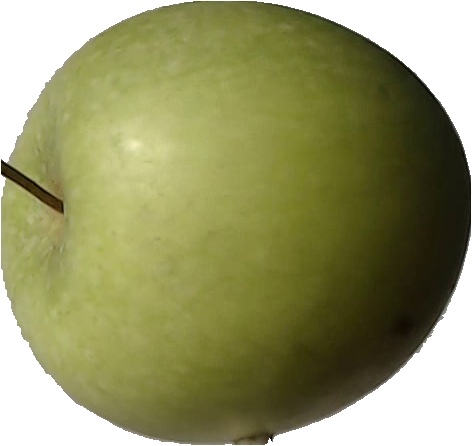
Label: apple_granny_smith_1